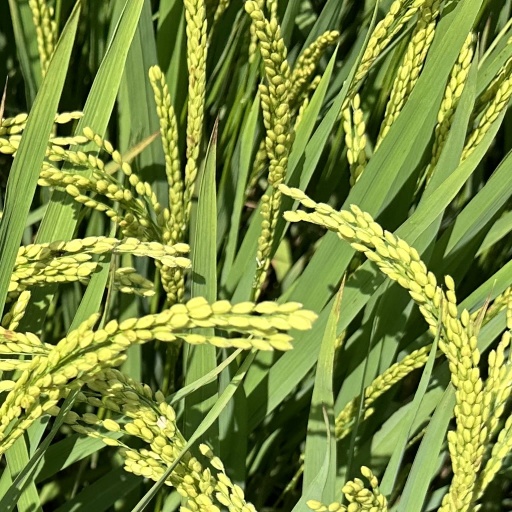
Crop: rice